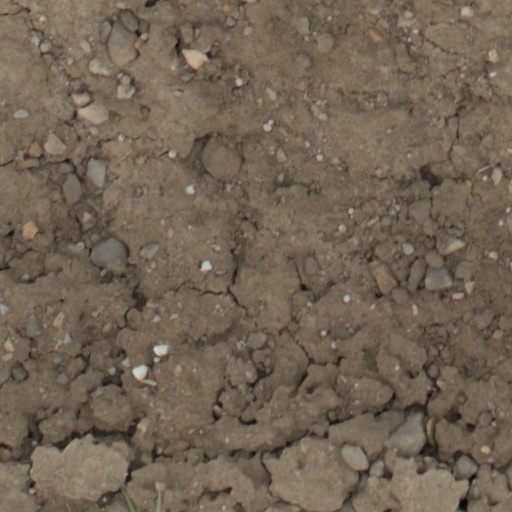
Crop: wheat